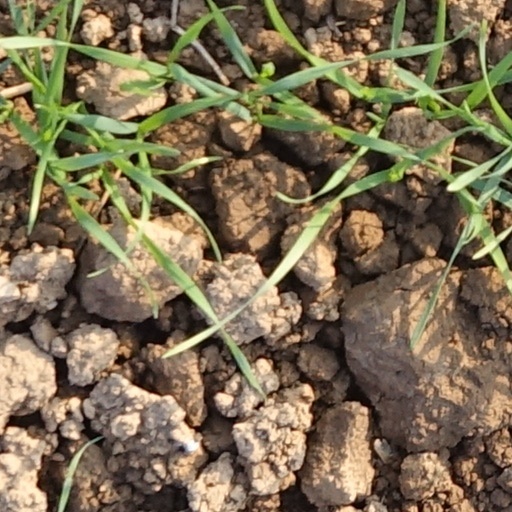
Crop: wheat